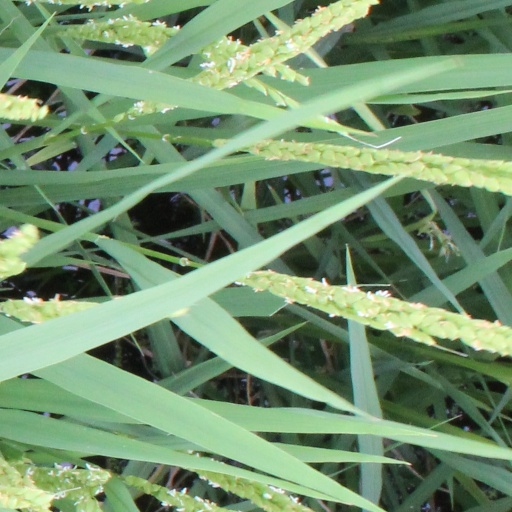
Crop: rice